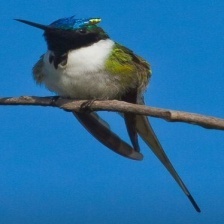
Species: HORNED SUNGEM
Scientific name: HELIACTIN BILOPHUS
ImageNet parent category: hummingbird